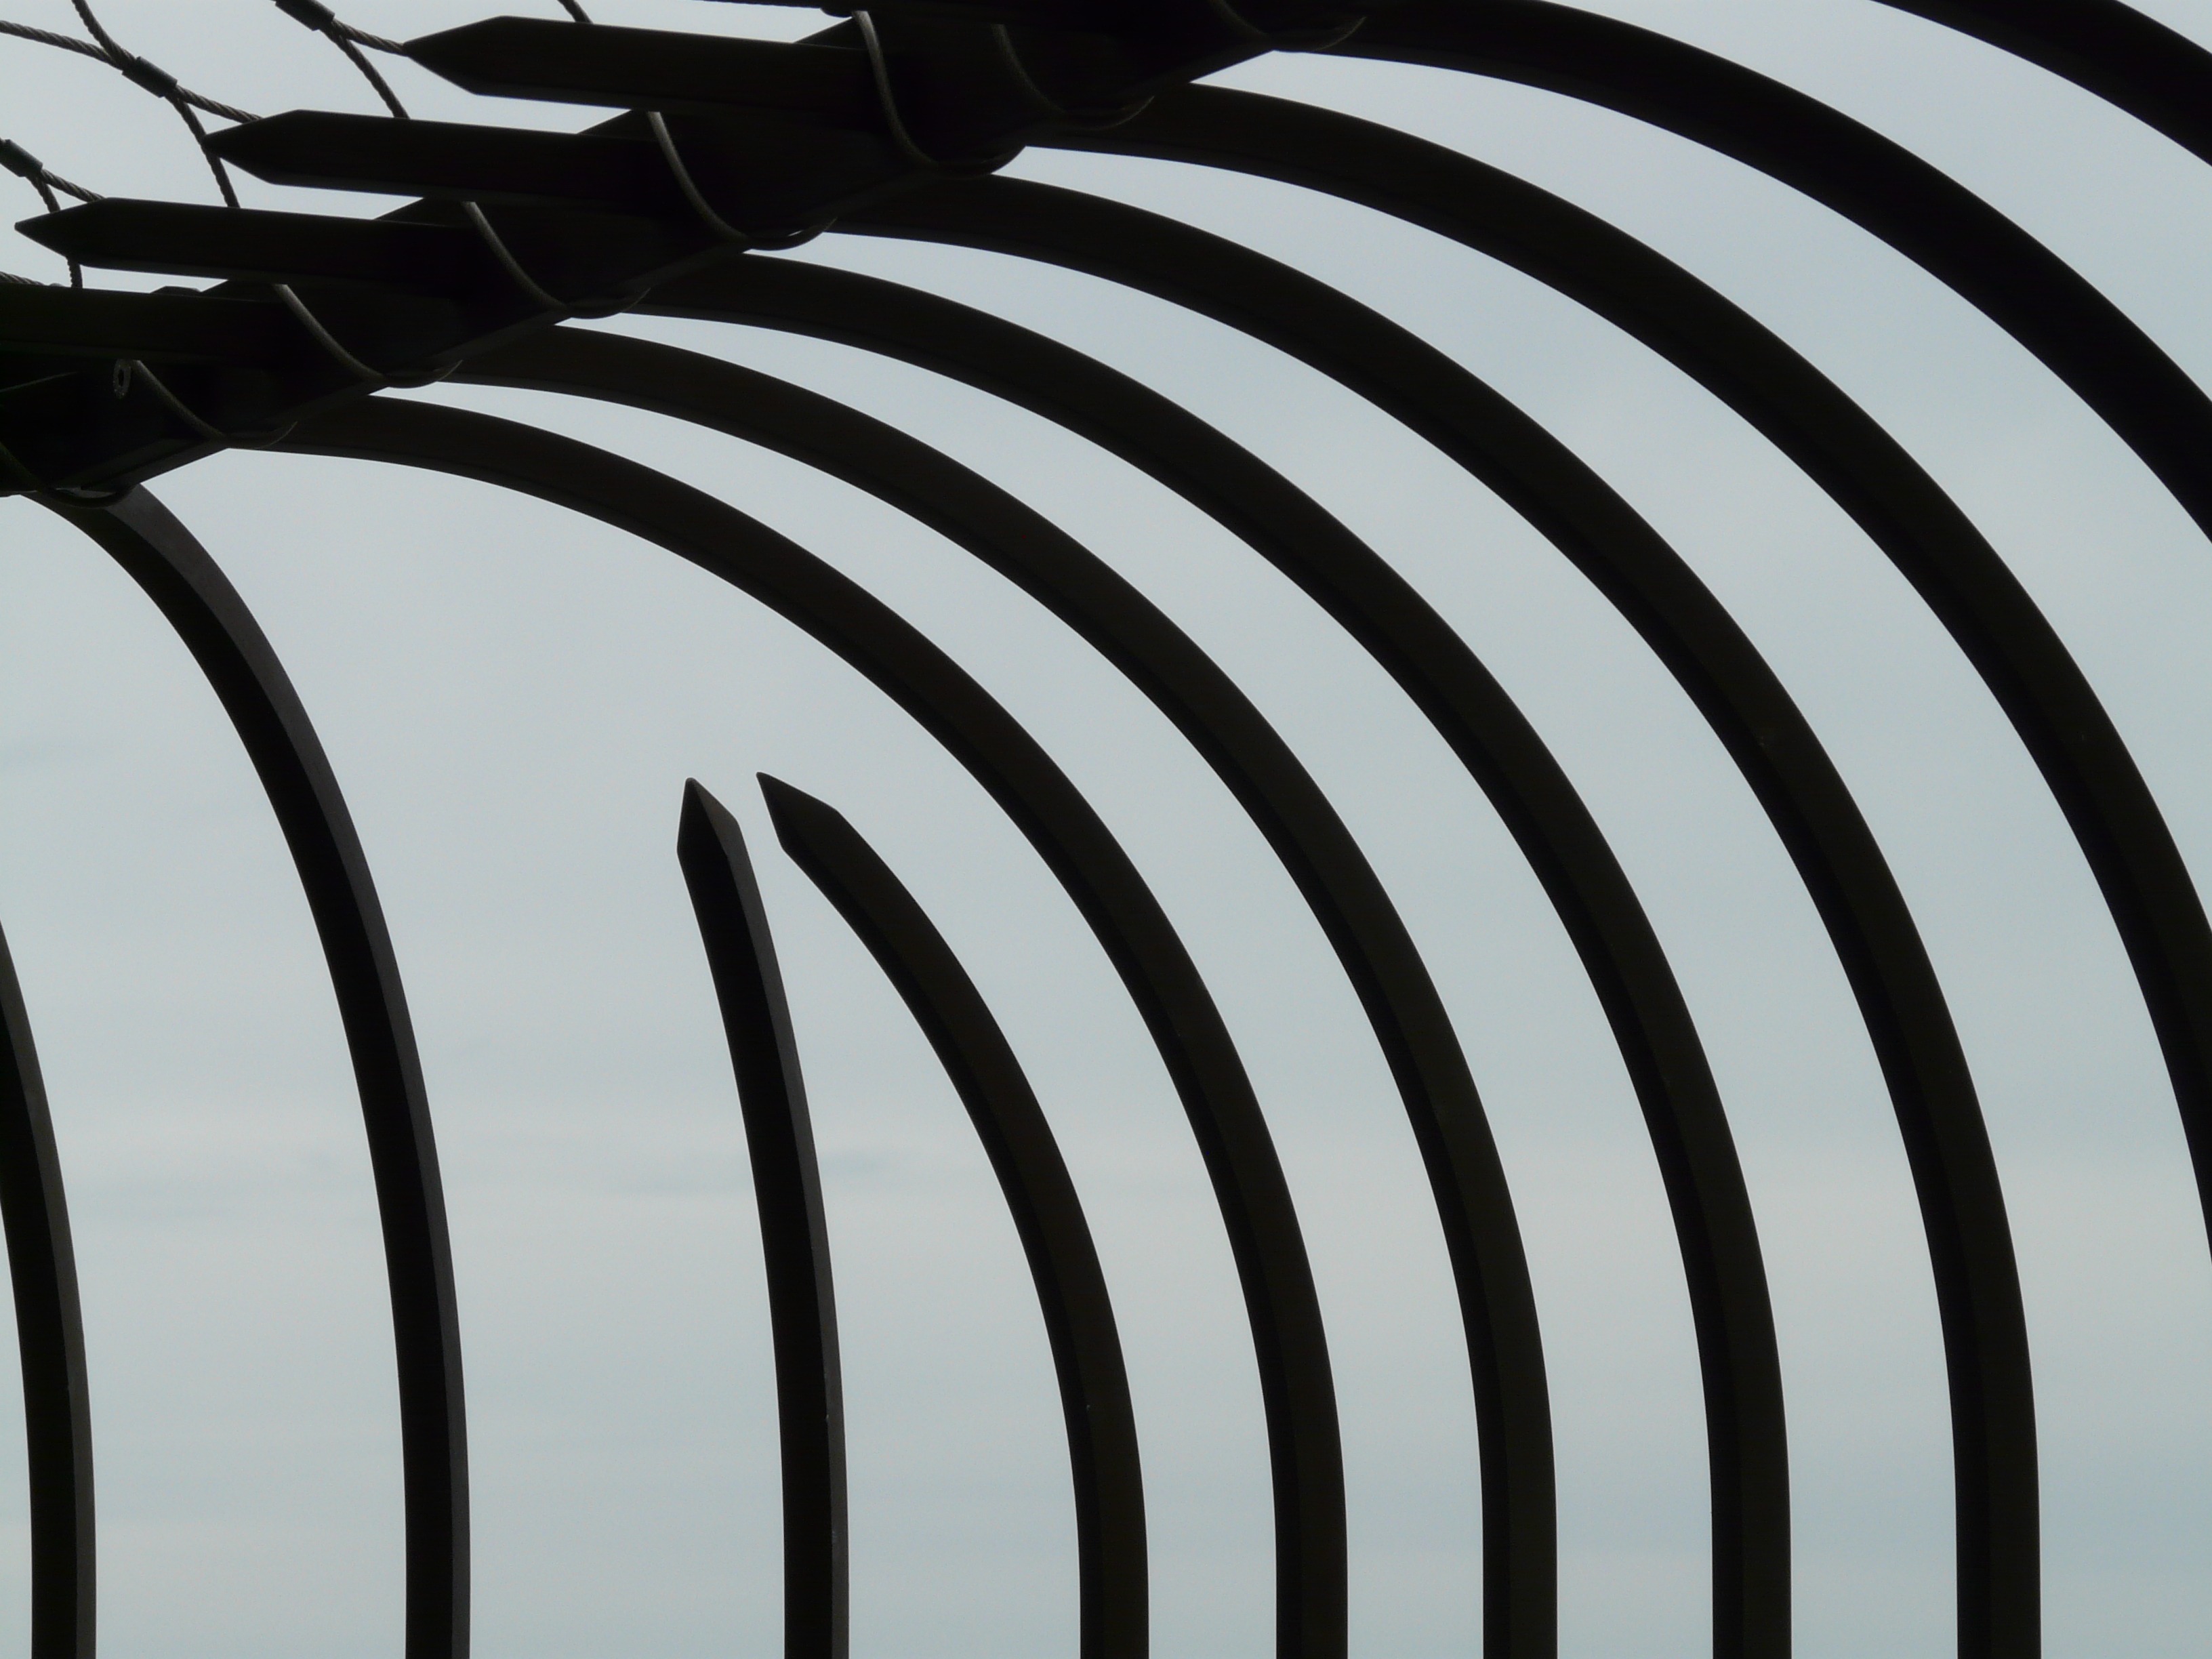
fence, black and white, spiral, glass, alone, line, black, monochrome, tire, circle, zebra, sad, bars, symmetry, prison, shape, leave, dangerous, pointed, trist, hopeless, monochrome photography, outdoor structure, automotive tire, included